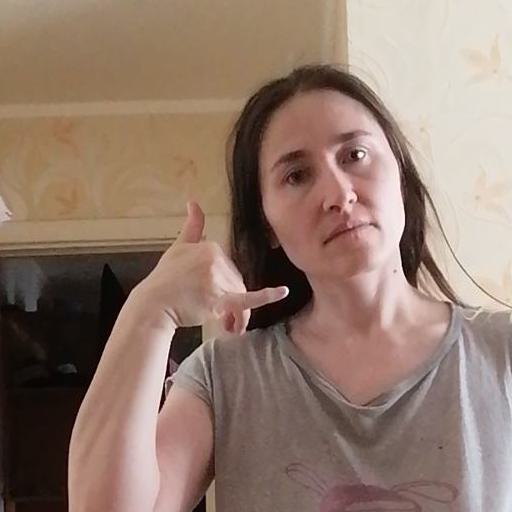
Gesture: call